James Rumsey

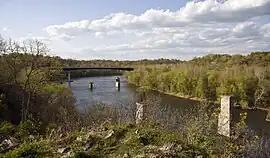
The Potomac at Shepherdstown, with the second James Rumsey Bridge in the background, as seen from the Rumsey Monument

Work on a hull had begun in 1785 in Bath by Joseph Barnes. The boat was brought that fall to Shepherdstown. Valve castings, cylinders, and other pieces which had been made in Baltimore and Frederick were installed that December, and the boat was taken downriver to Shenandoah Falls for a test. However, bad weather postponed testing until the following spring. When Rumsey finally tested the boat, it proved very unsatisfactory. The pole-boat mechanism caused the boat to yaw in the current, which disabled the paddlewheel and stopped the boat. In the steam pump, the engine consumed too much steam; the boiler was inadequate.